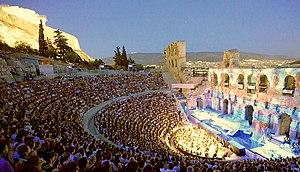
Mýron Michaïlídis est un chef d'orchestre grec, directeur musical général de l’Opéra d’Erfurt et de l’Orchestre Philharmonique d’Erfurt en Allemagne depuis 2018. Il est généralement considéré comme l'un des plus grands chefs d'orchestre grecs actuels.